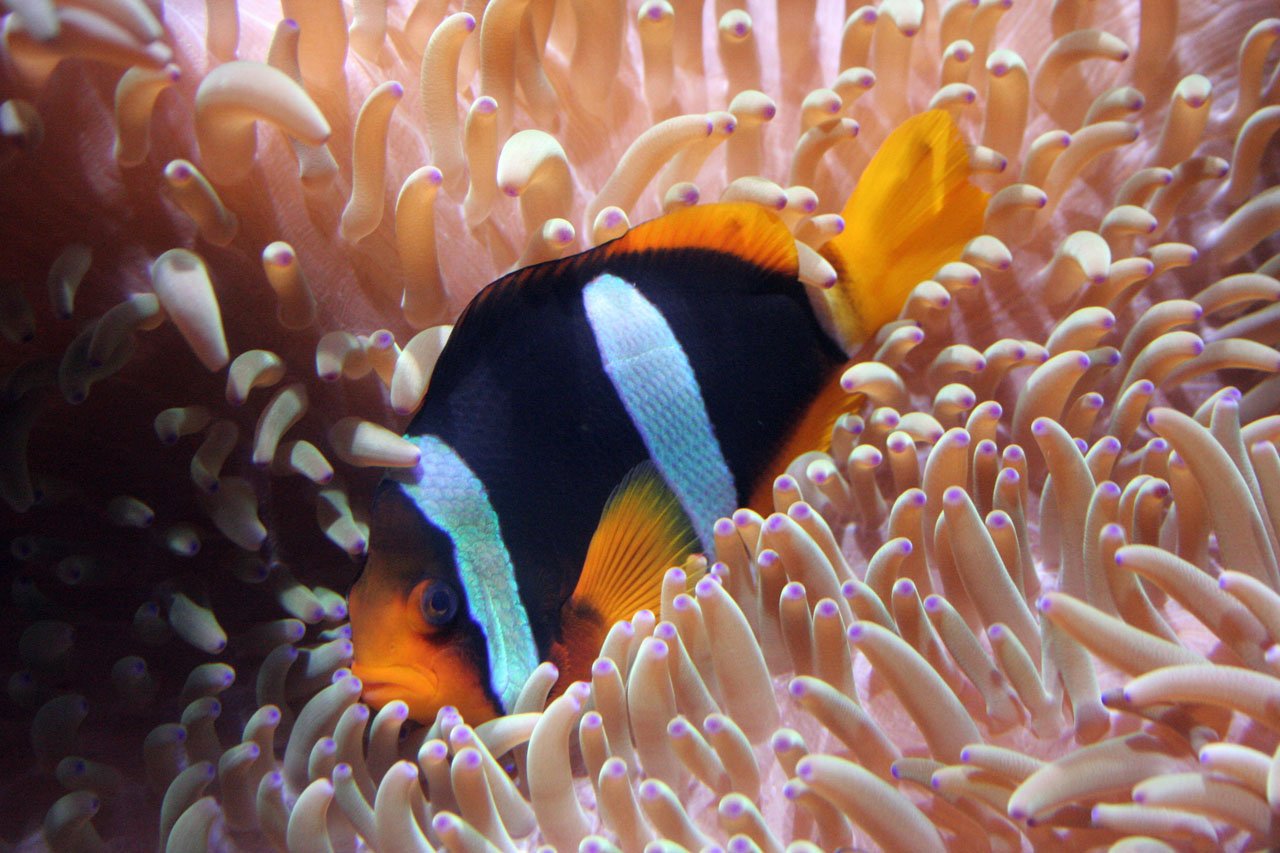
sea, water, flower, underwater, tropical, biology, fish, coral, coral reef, invertebrate, reef, dive, close up, clown, aquarium, cnidaria, under, stripes, tank, macro photography, organism, anemone fish, sea anemone, marine biology, coral reef fish, marine invertebrates, pomacentridae